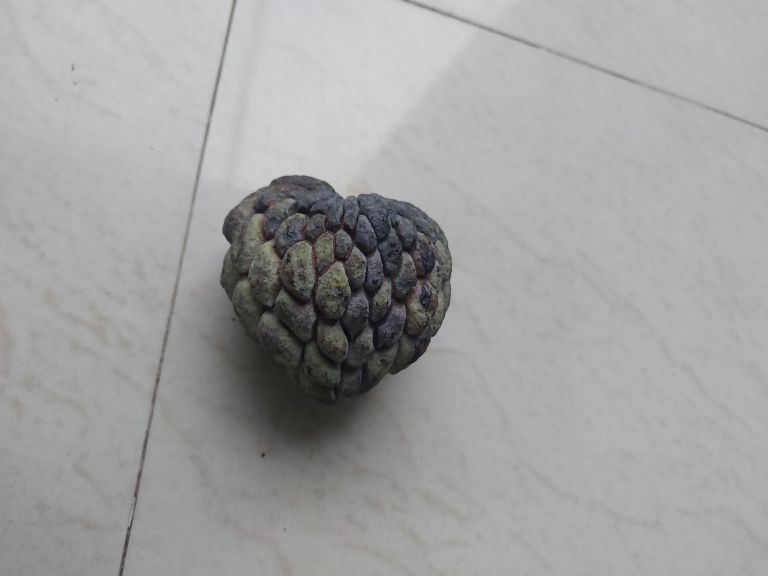
Disease label: Blank Canker